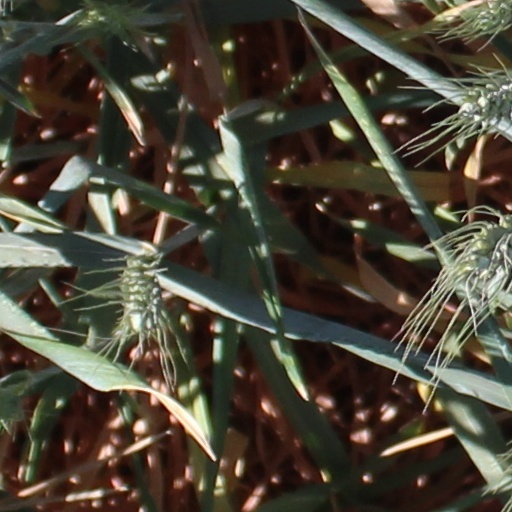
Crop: wheat